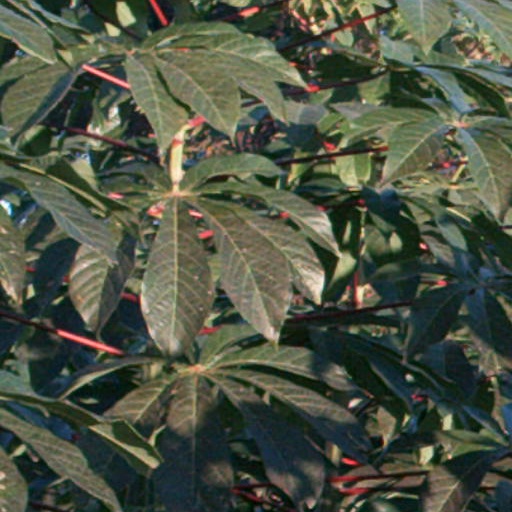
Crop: cassava